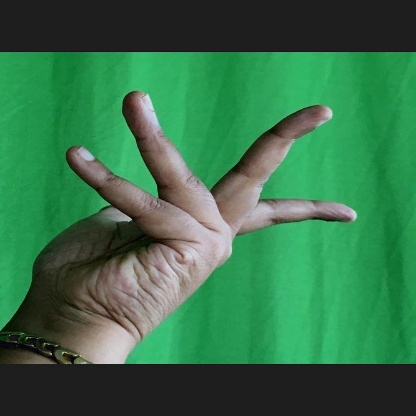
Mudra: Alapadmam